Lanarkshire and Ayrshire Railway

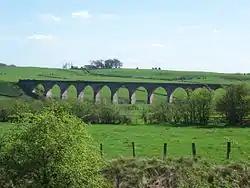
The Gree Viaduct in 2007 (now demolished), on the former line between Newton and Giffen

Today the only operational section of the former Lanarkshire and Ayrshire Railway is the line between Newton and Neilston. This section has become two suburban branch lines, from Newton to Glasgow Central via Kirkhill (alternating between the Maxwell Park and Mount Florida sides of the Cathcart Circle), and from Neilston to Glasgow Central via the Mount Florida side of the Cathcart Circle. The branches were electrified in the early 1960s. Frequent suburban passenger trains operate on the line, operated by ScotRail. The arrangement of the passenger platforms at Cathcart is such that the Maxwell Park to Newton trains pass behind them but cannot make a station call.